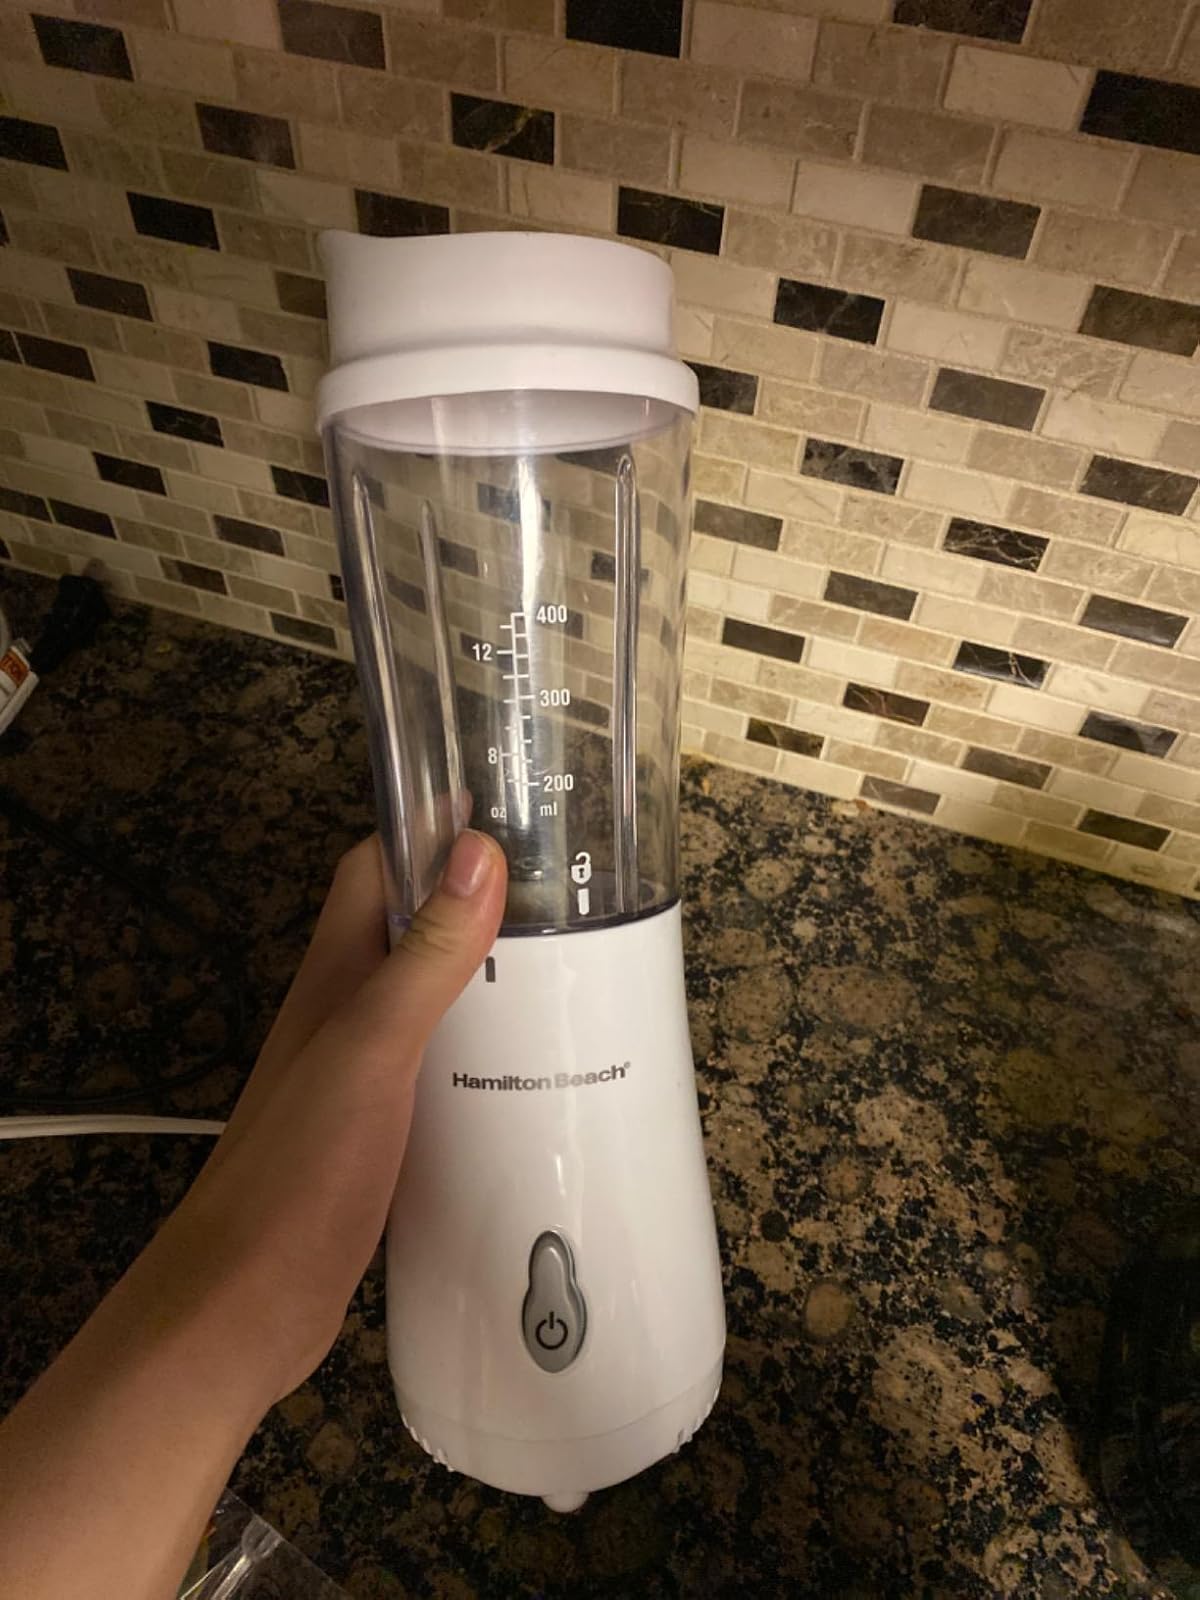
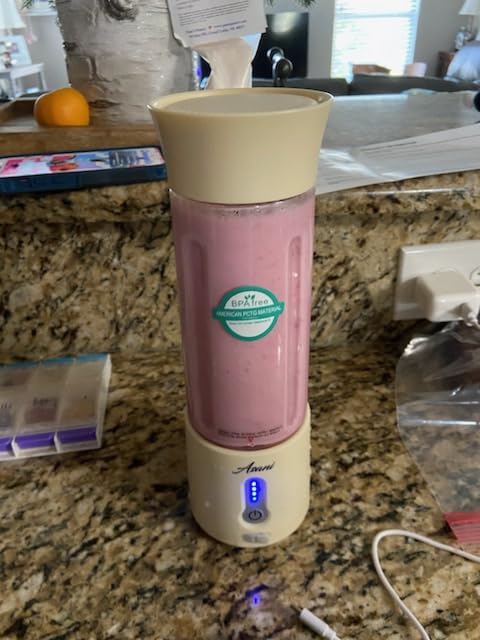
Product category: items_blender
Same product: no